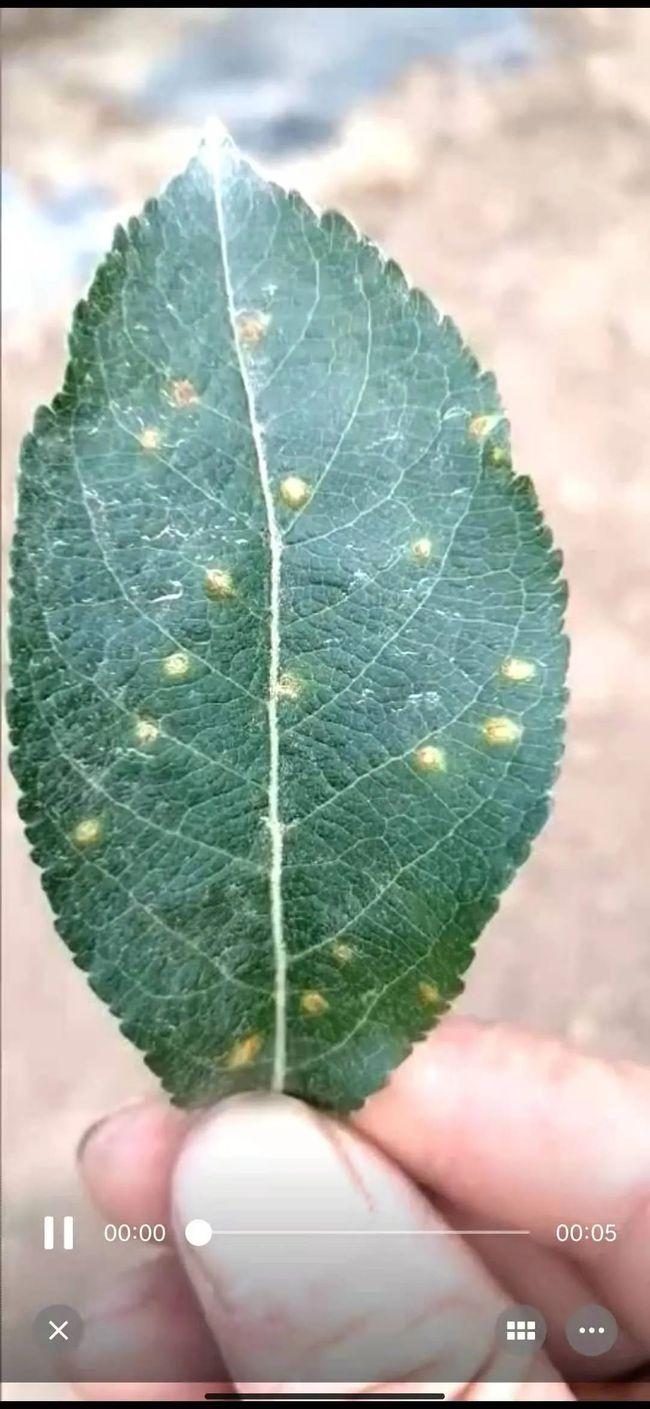
Plant: Apple
Disease: apple rust